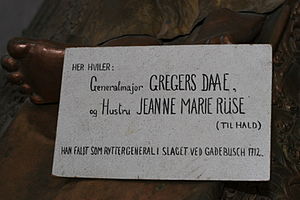
Daa / Historie
Gregers Daas gravmæle i Viborg Domkirke.
Foto fra Gregers Daas gravmæle.
Daa eller Daae er en dansk uradelslægt stammende fra Sønderjylland. Med generalmajor Gregers Daas død 20. december 1712 ophørte adelskabet. En borgerlig slægt med navnet, hvis medlemmer er efterkommere af Gregers Daa, findes flere steder i Danmark.